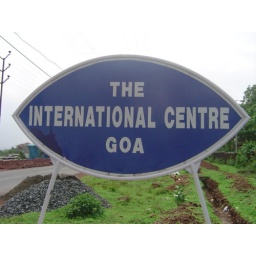
We often waited for the bus to take us to Panjim by standing near this sign.